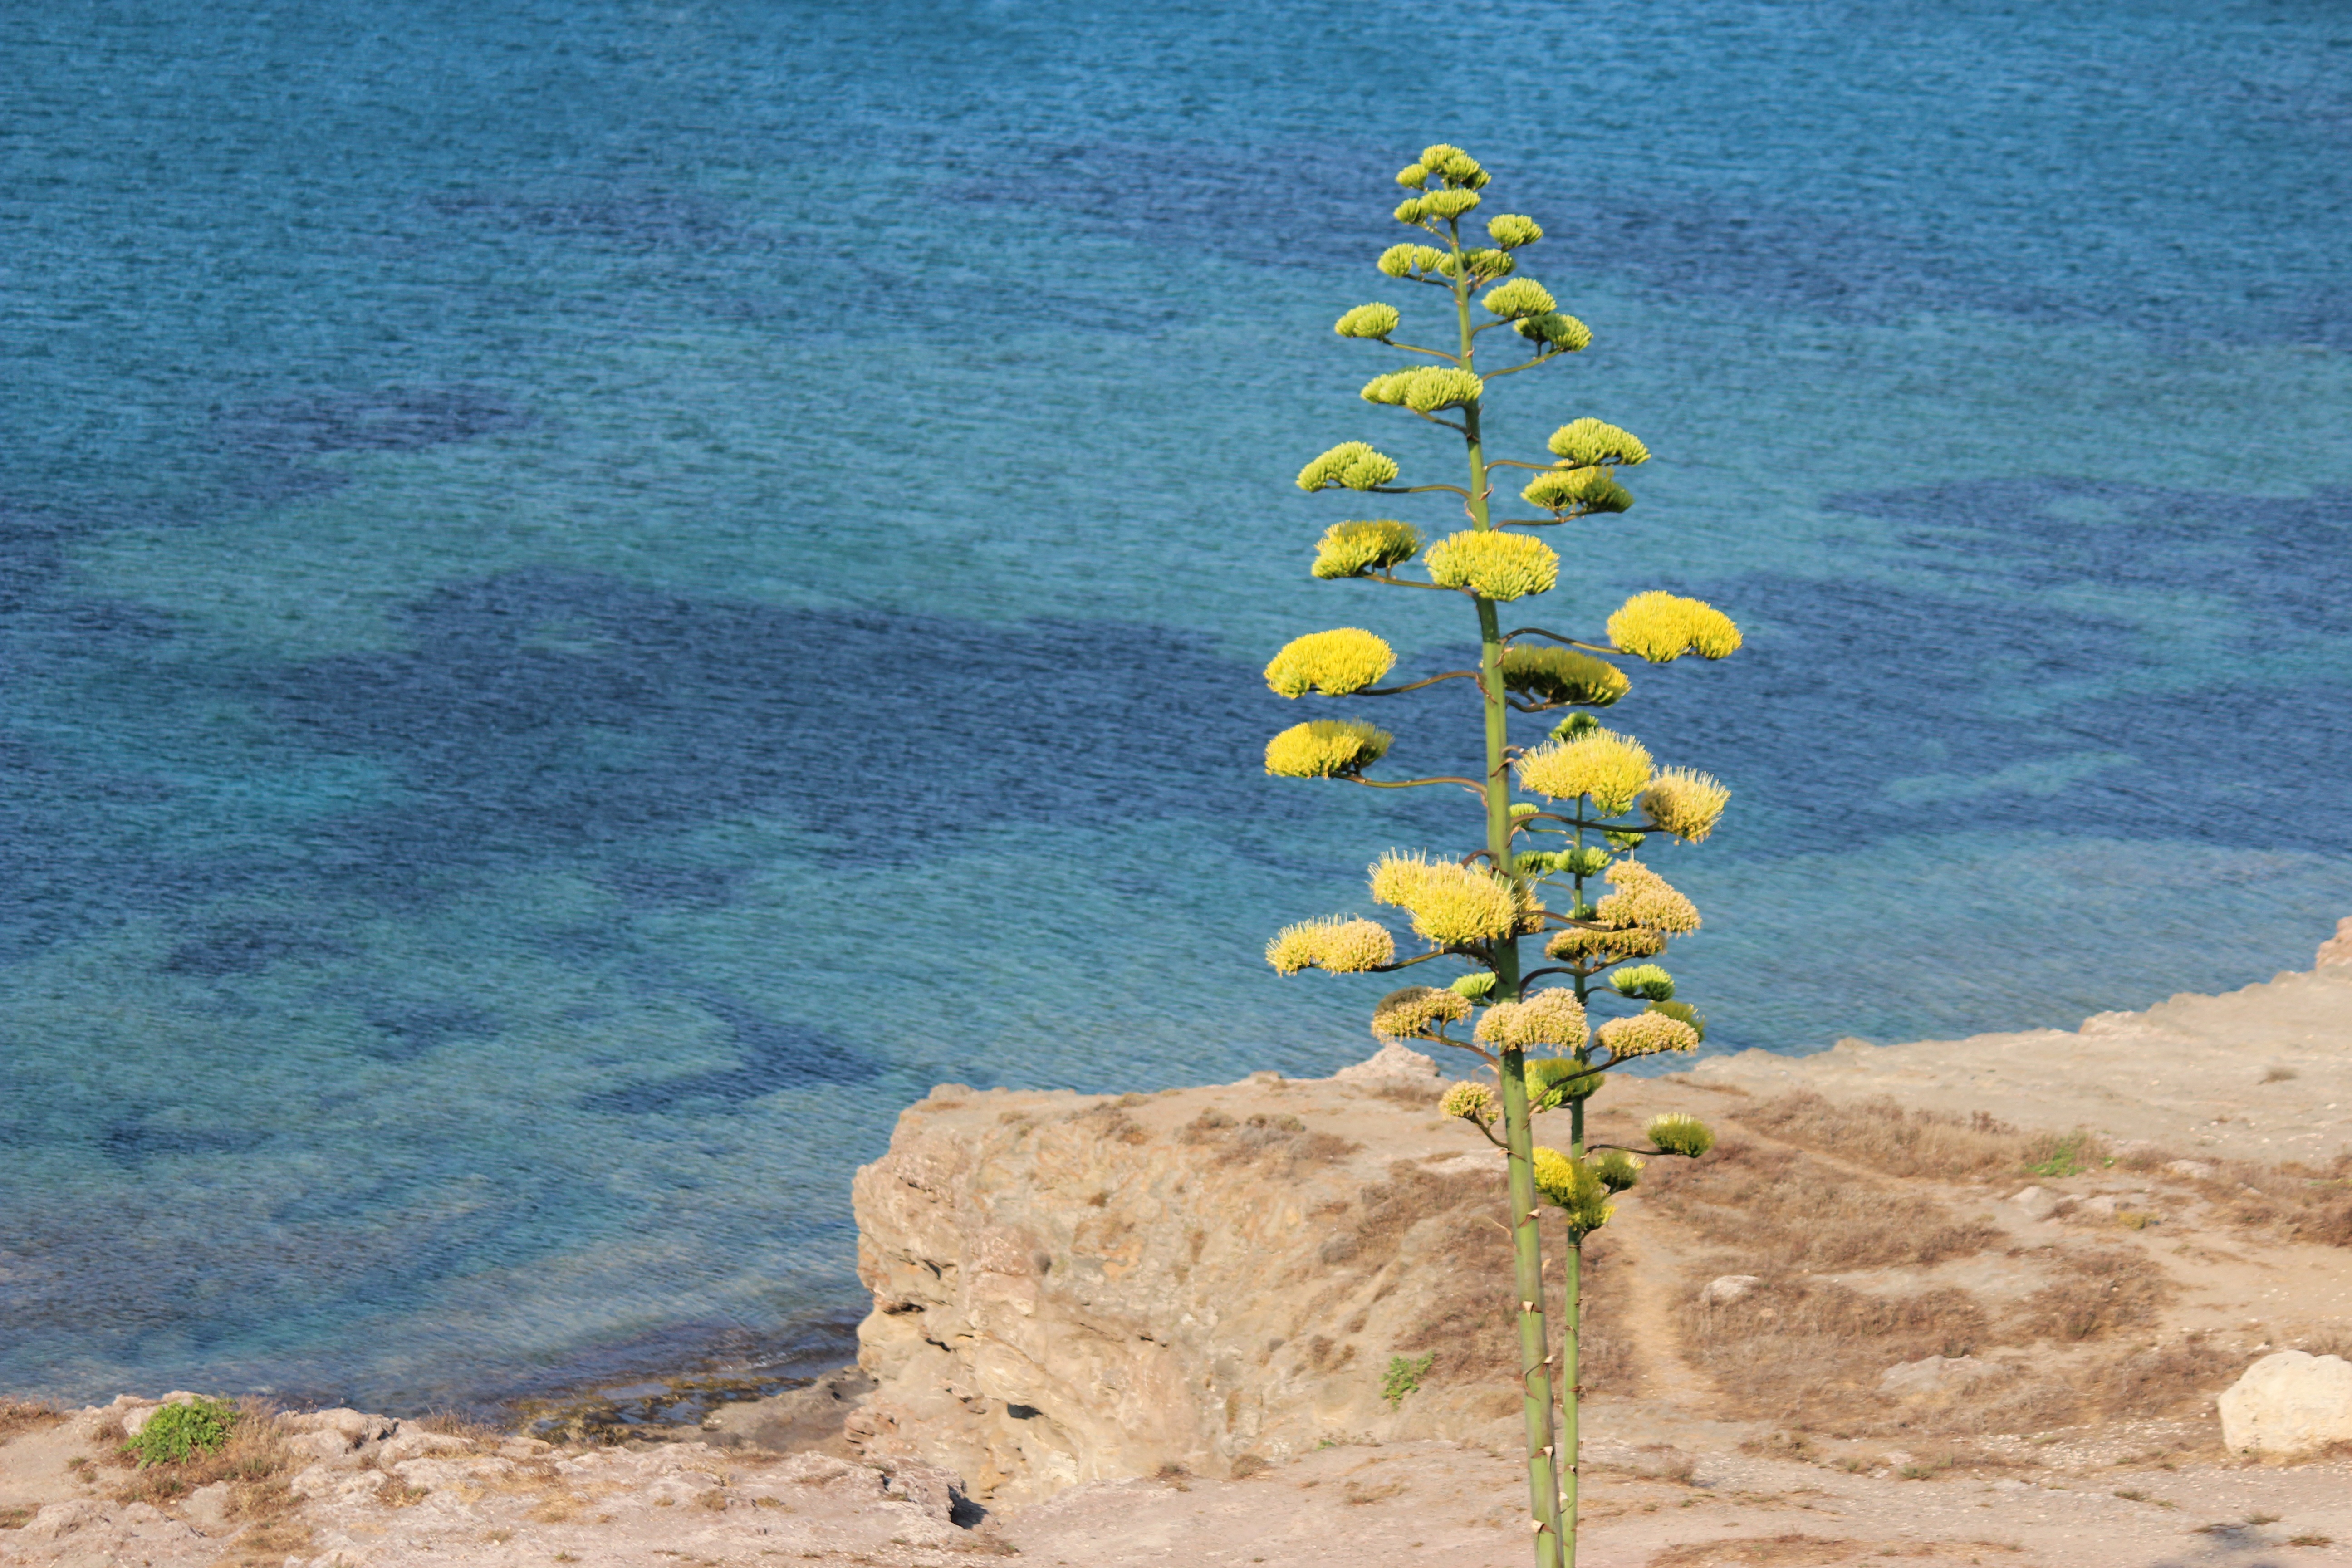
beach, sea, coast, tree, water, sand, stem, flower, lake, summer, holiday, terrain, rocks, shrub, agave, cape, sicily